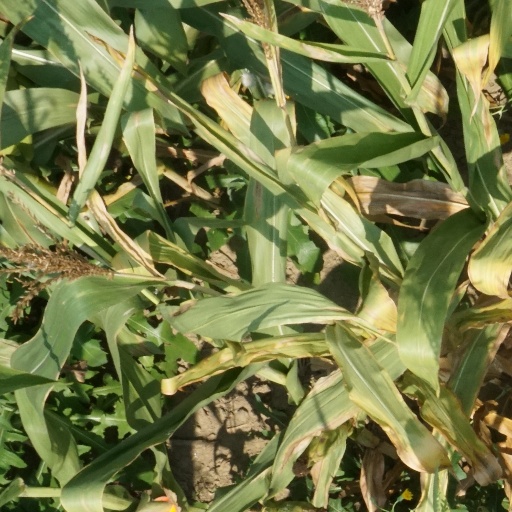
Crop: maize; corn